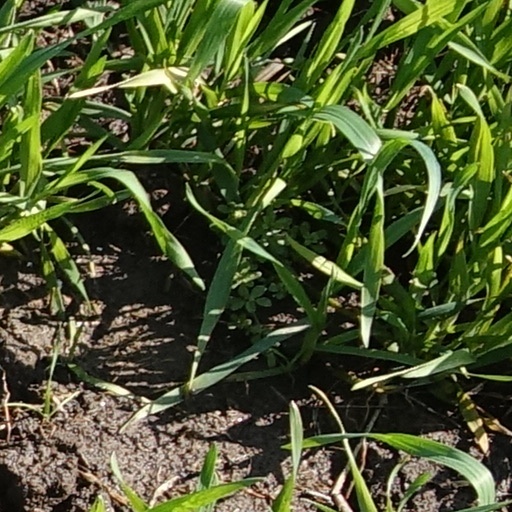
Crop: wheat